Felixstow, South Australia

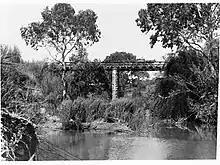
Horse and cart on Felixstow Bridge over River Torrens

Felixstow is a suburb of Adelaide, situated in the City of Norwood Payneham St Peters. It is located approximately from the Adelaide city centre.